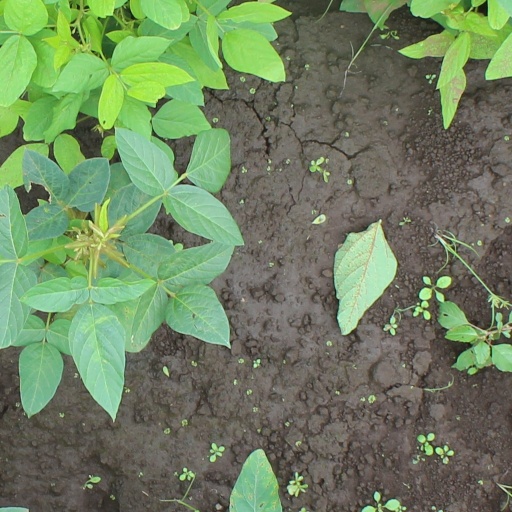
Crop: soybean